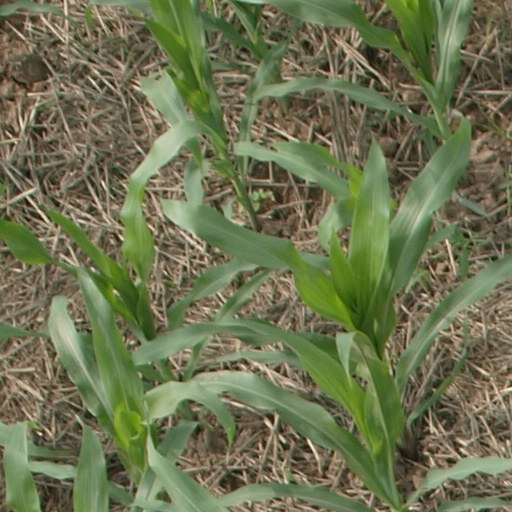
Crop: maize; corn